Wright R-3350 Duplex-Cyclone

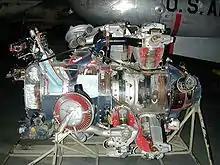
Wright R-3350 Turbo-Compound radial engine. Two exhaust recovery turbines shown outside impeller casing area (top (silver) and lower (red blading)) that are geared to the crankshaft.

By 1943 the new Boeing B-29 Superfortress was flying with R-3350s. The engines remained temperamental, and the rear cylinders tended to overheat, partially due to inadequate clearance between the cylinder baffles and the cowl. A number of changes were introduced to improve cooling, and the aircraft was rushed into service in the Pacific in 1944. This proved unwise, as the early B-29s taking off at maximum weights, in the high temperature conditions of the B-29s tropical airfields, caused overheating that was not completely solved, and the engines also had a tendency to swallow valves. Because of a high magnesium content in the crankcase, engine fires could burn with a core temperature approaching which could burn through the main spar in seconds, causing a catastrophic failure.